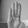
ASL letter: B